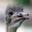
Label: bird